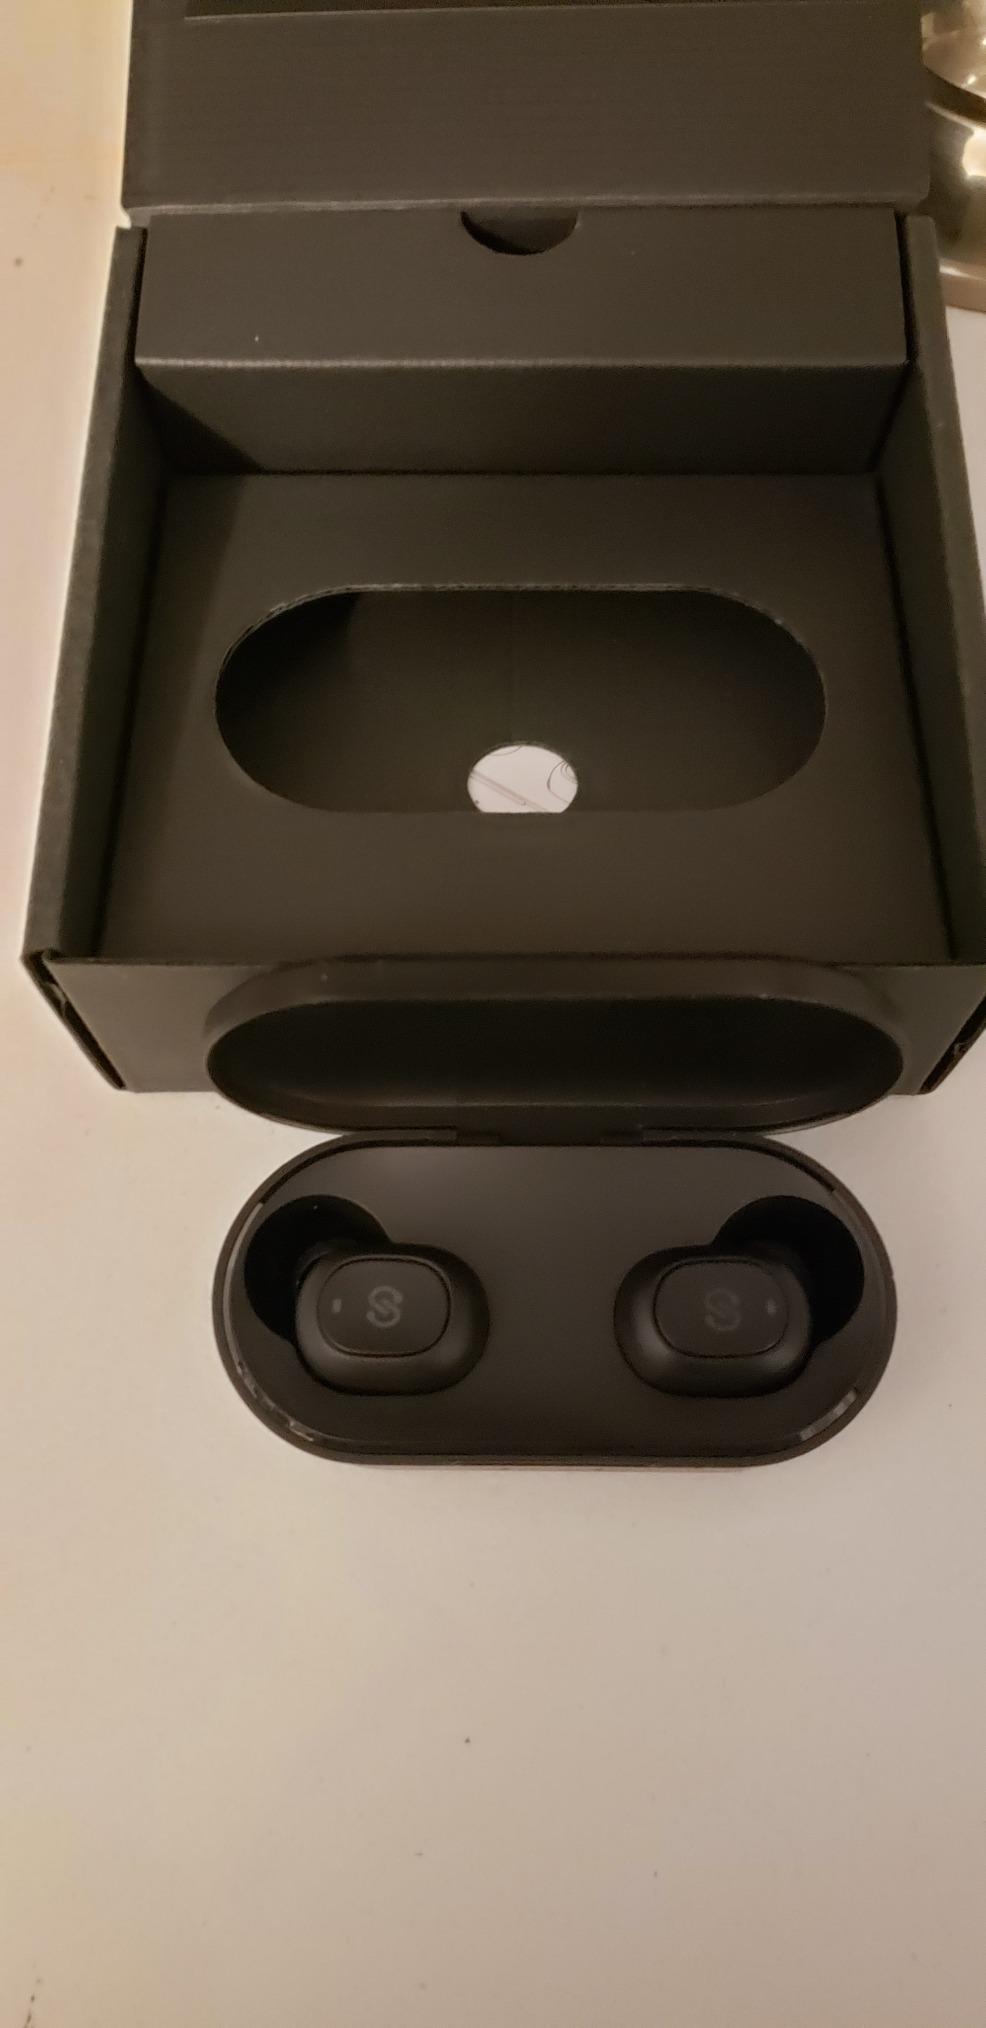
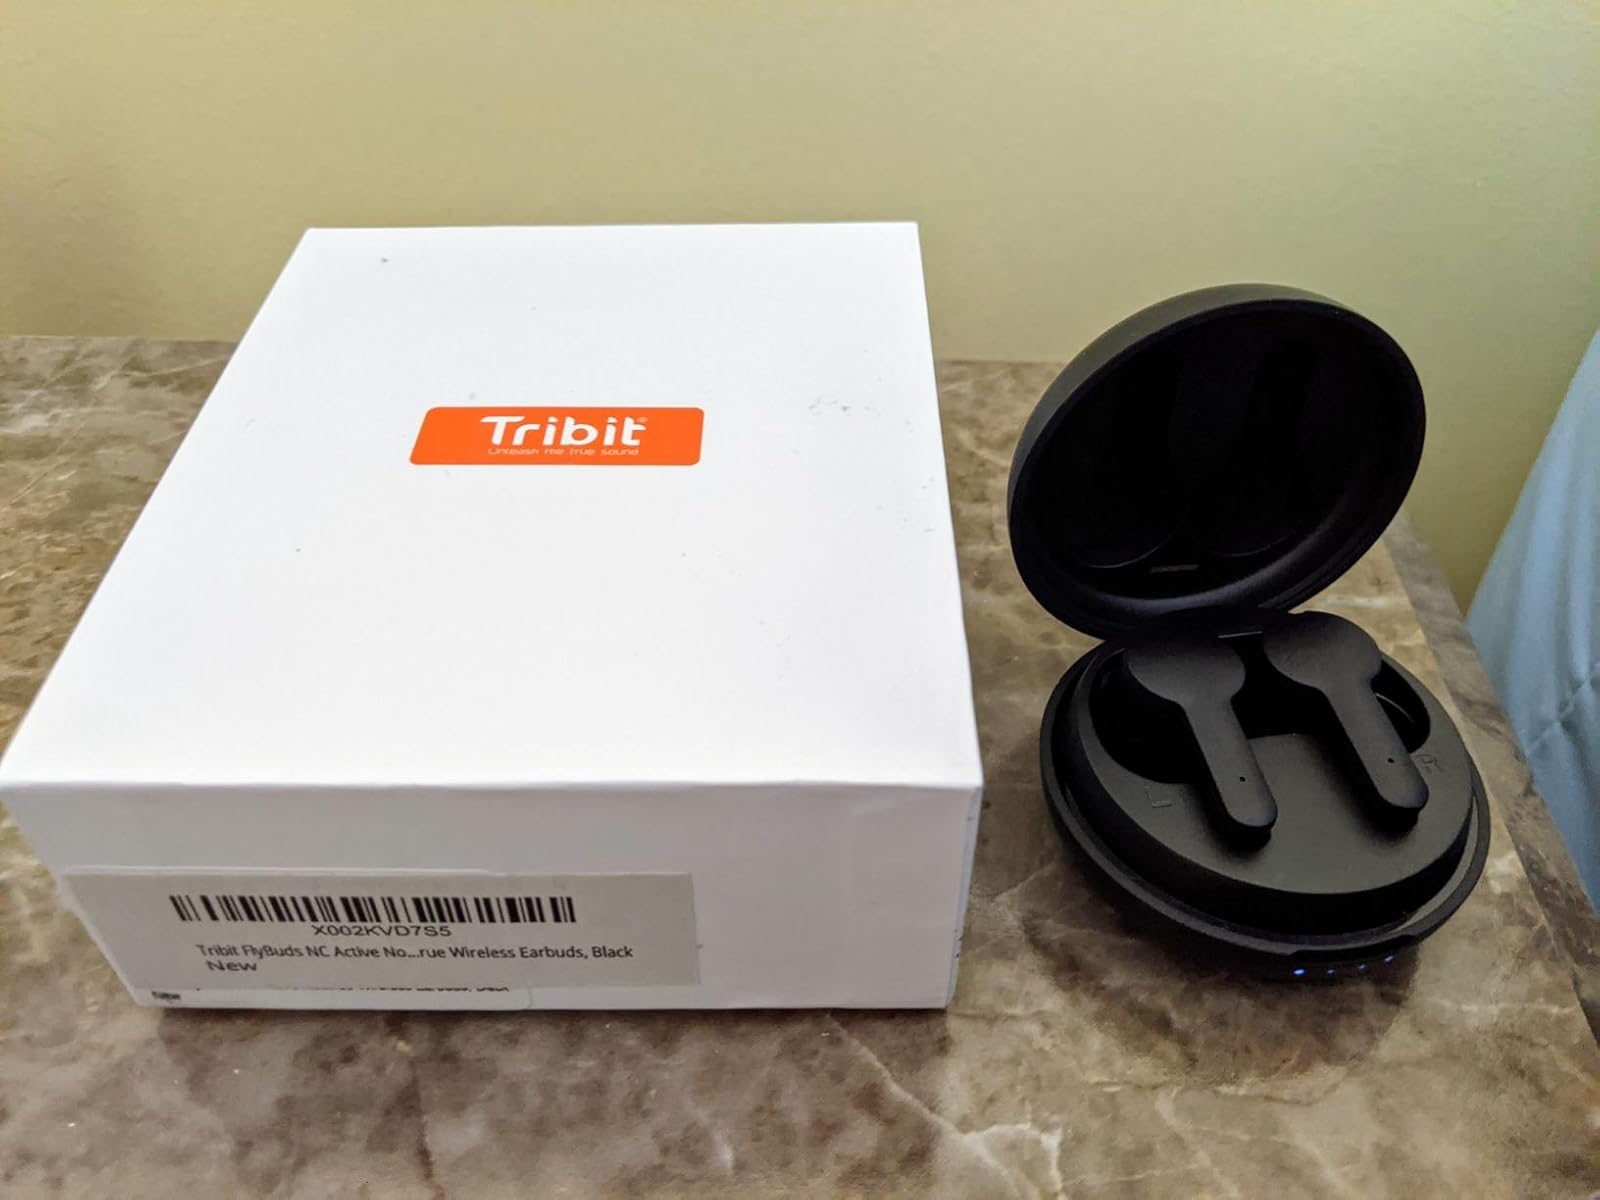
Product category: earbuds
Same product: no